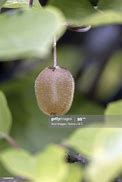
Label: Kiwi